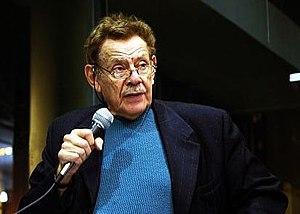
Seinfeld est une série télévisée humoristique américaine en 180 épisodes de 23 minutes créée par Jerry Seinfeld et Larry David et diffusée du 5 juillet 1989 au 14 mai 1998 sur le réseau NBC.
Gerald Isaac Stiller, dit Jerry Stiller, est un acteur, humoriste et scénariste américain né le 8 juin 1927 à New York et mort le 11 mai 2020 à Brooklyn.